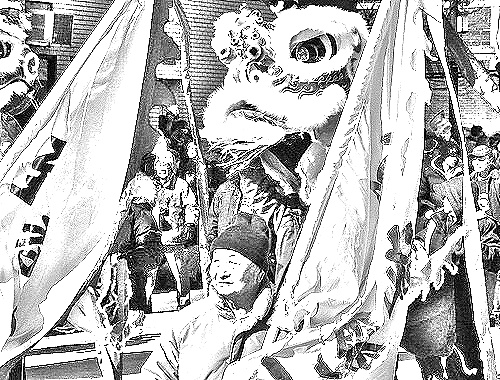
Portrait style: Sketch Portrait